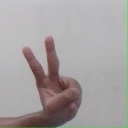
अक्षर: ऐ